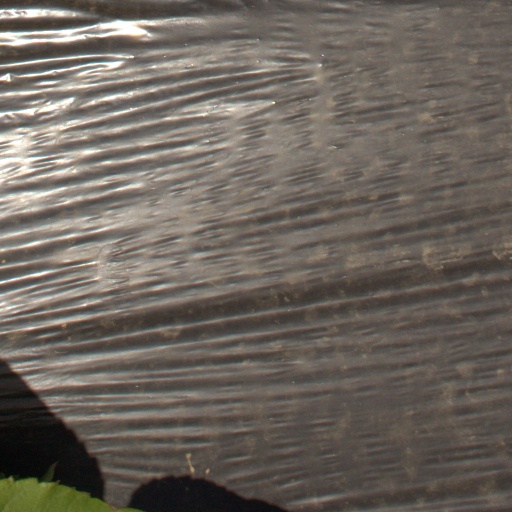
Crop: Jerusalem artichoke